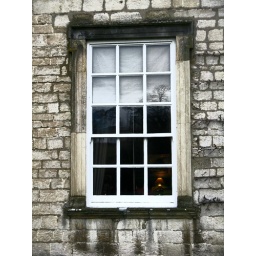
A window at Nunnington Hall in Yorkshire. On a cold day the glow of the table lamp looked particularly appealing